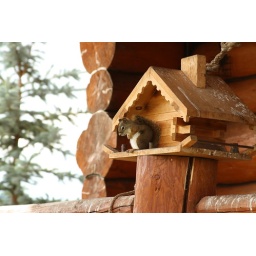
Squirrel by tree house